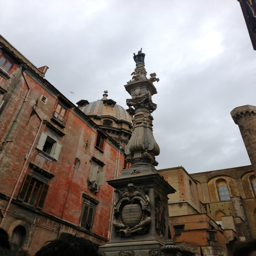
the original facade of the church if you look closely you can see it and the dome where paintings lye .